Joan Robinson Hill

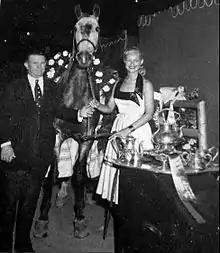
Robinson and Beloved Belinda, winners in the five-gaited competition at the Pin Oak Charity Horse Show, Houston, 1953

Joan attended Stephens College in Columbia, Missouri, where she was an average student with an active social life. Her father leased a suite of rooms at a hotel close to the campus, and installed his wife there, visiting on a regular basis himself. When Joan started acting in amateur college productions, she was approached by a talent scout working for Metro–Goldwyn–Mayer, who offered her a screen test. Ash refused to permit her to take up the invitation, believing Hollywood to be full of predators who would take advantage of the girl. While in college, she married twice, both times before the age of 20. She married Spike Benton, who had a promising career as a Navy pilot, then New Orleans lawyer and childhood friend Cecil Burglass. Her father did not approve of her choices, and each marriage lasted little more than six months.